Ahobila Matha

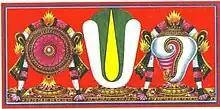
Urdhwa pundram of Sri Vaishnava Sampradaya

The Ahobila Matha is a Vadakalai Sri Vaishnava monastery established around 1400 CE at Ahobilam in Andhra Pradesh, India following the Vadakalai tradition of Vedanta Desika. It was founded by Sri Adivan Satakopa Swami(An acharya for Vadakalai Srivaishnava traditions, known in purvashrama as Thirunarayanapuram (Melkote) Kidambi Srinivasacharya). by the divine order of Sri Ahobila Narasimha.